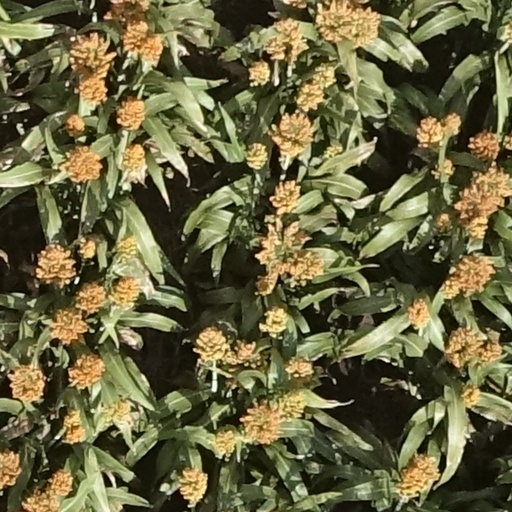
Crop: sorghum